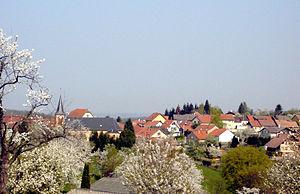
Vue du village de Garrebourg, Moselle, Lorraine, France
Garrebourg est une commune française située dans le département de la Moselle, en région administrative Grand Est.